Question: Please indicate a possible affordance area of frisbee that can be used for catching
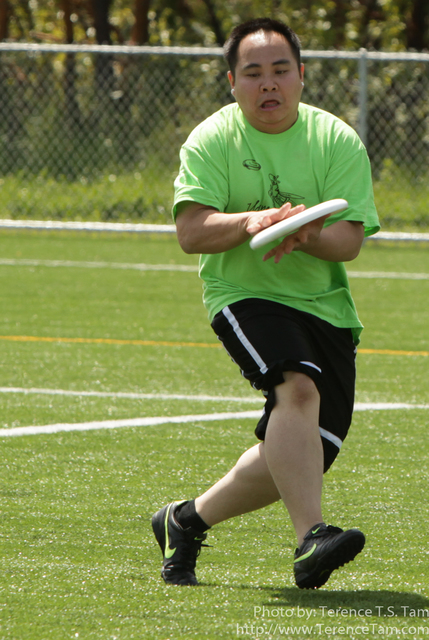
Answer: [243.974, 191.278, 357.056, 249.023]